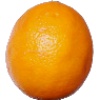
Label: lemon_meyer